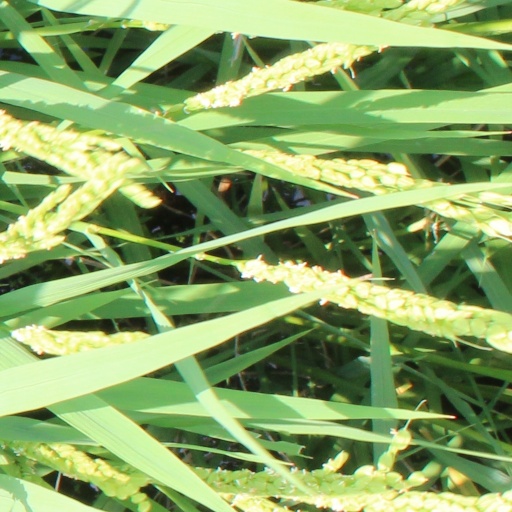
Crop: rice